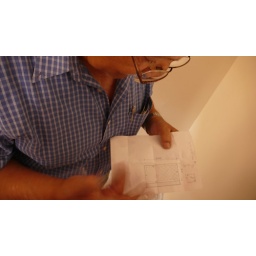
in the house he's building